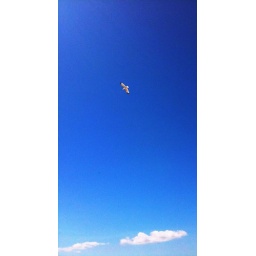
91 ~ Lifetime: Seagull and clouds against a deep blue sky